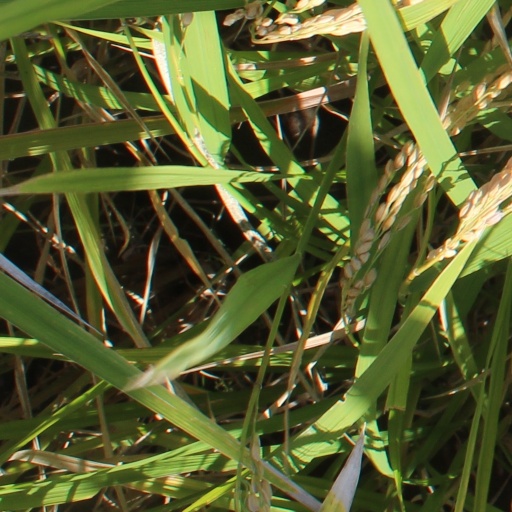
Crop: rice